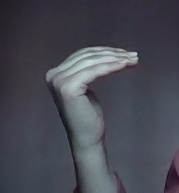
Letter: haa